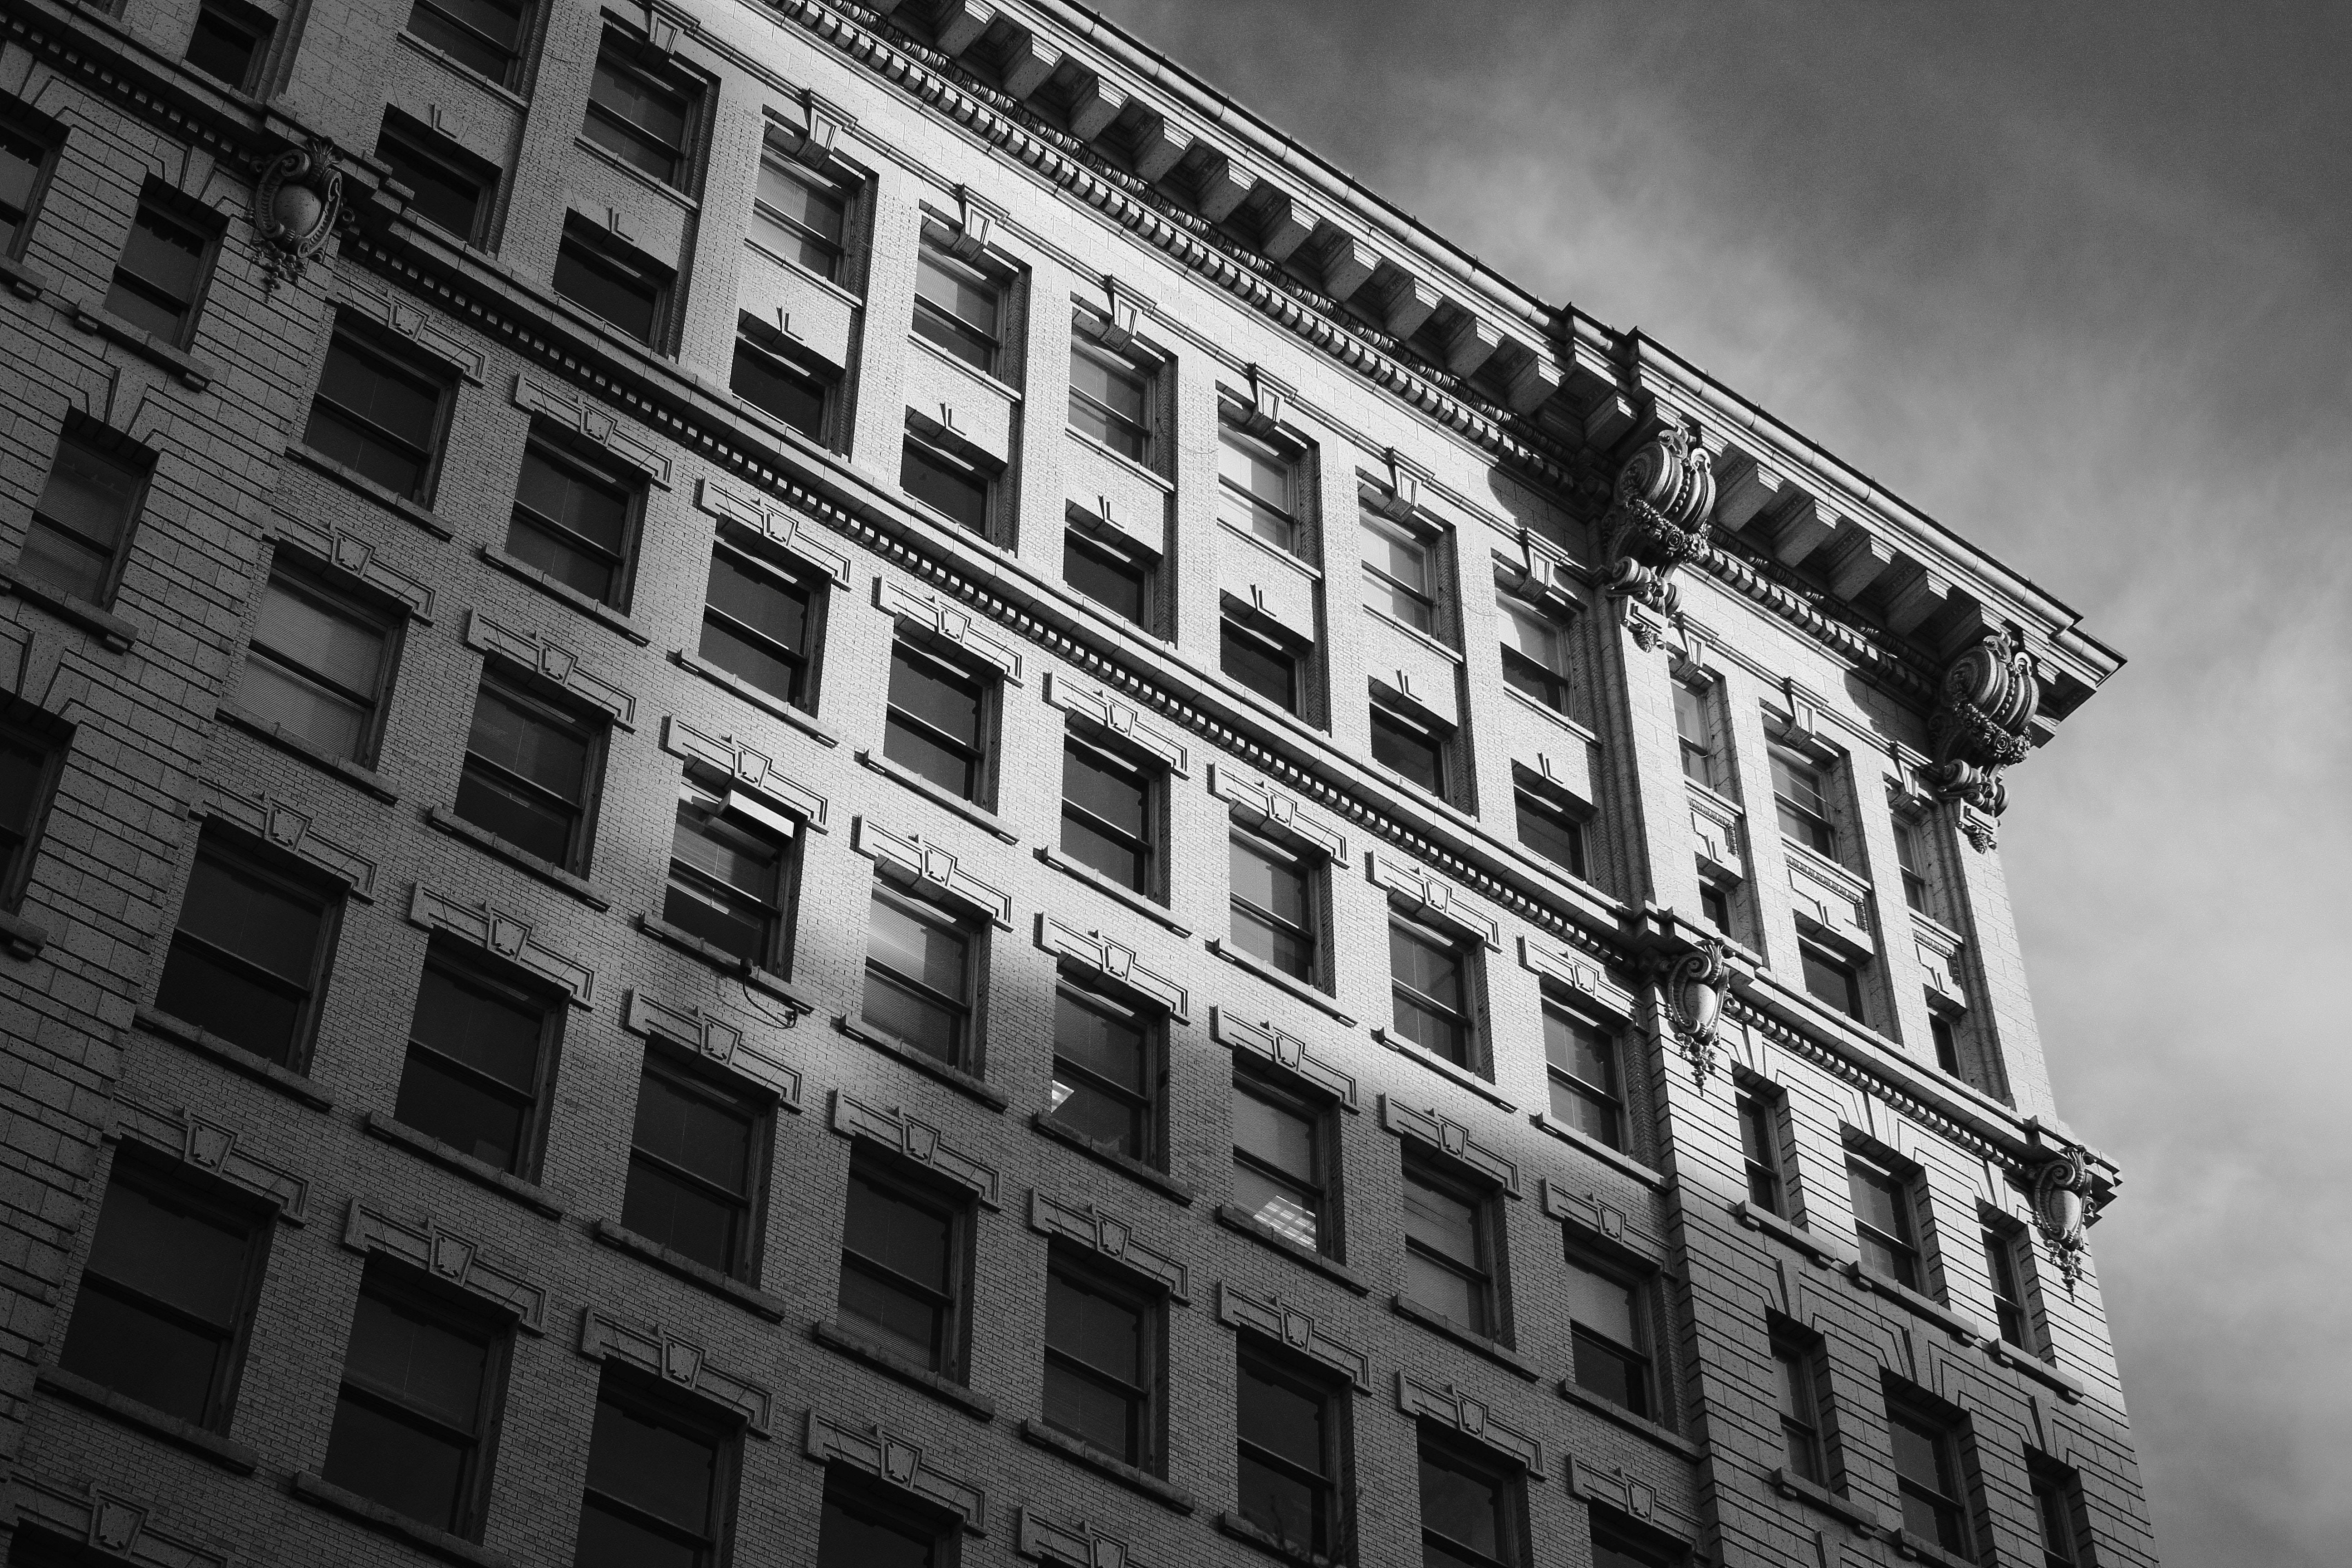
black and white, architecture, structure, sky, house, window, building, city, skyscraper, downtown, daytime, landmark, facade, monochrome, tower block, symmetry, angle, metropolis, condominium, urban area, monochrome photography, residential area, metropolitan area, brutalist architecture